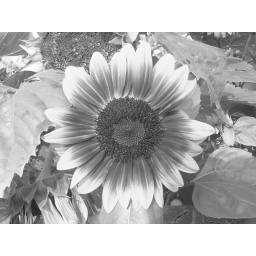
Sunflower photographed in black and white